Chadwick House

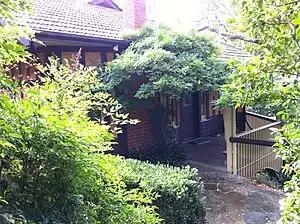
Chadwick house entry

Chadwick House is one of three neighbouring houses built by architect Harold Desbrowe-Annear. At the time of purchase, the allotment location was on the rural urban fringe of Melbourne. It was sloping and provided extensive views over the Yarra Valley. The house was built in 1904 and had many modifications both internally and externally from then until 1988 when it was purchased by architect, Peter Crone. He subsequently undertook a ten-year restoration to return the house, as far as possible and with limited information, to its original condition.